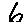
Label: 6